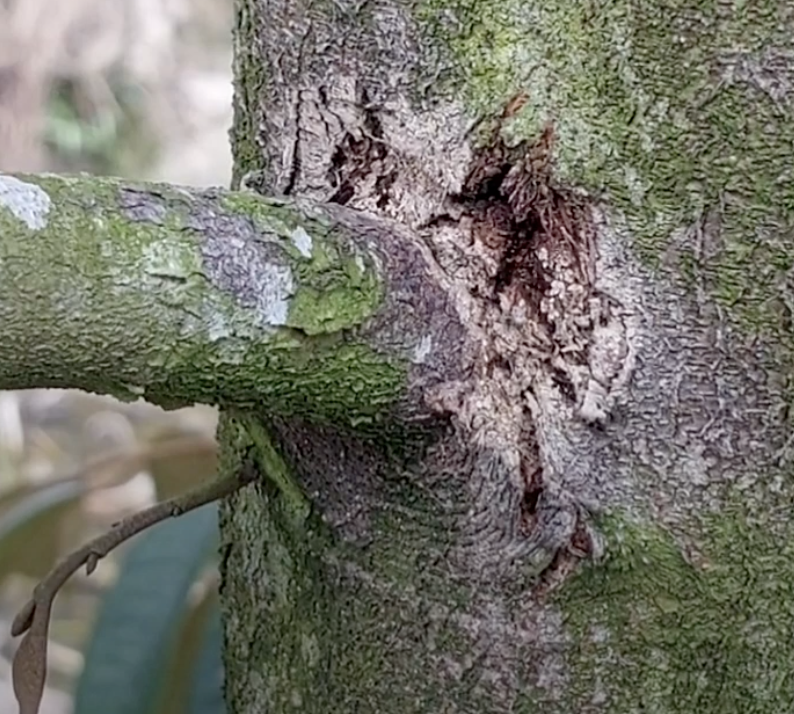
Label: stem_cracking_ gummosis